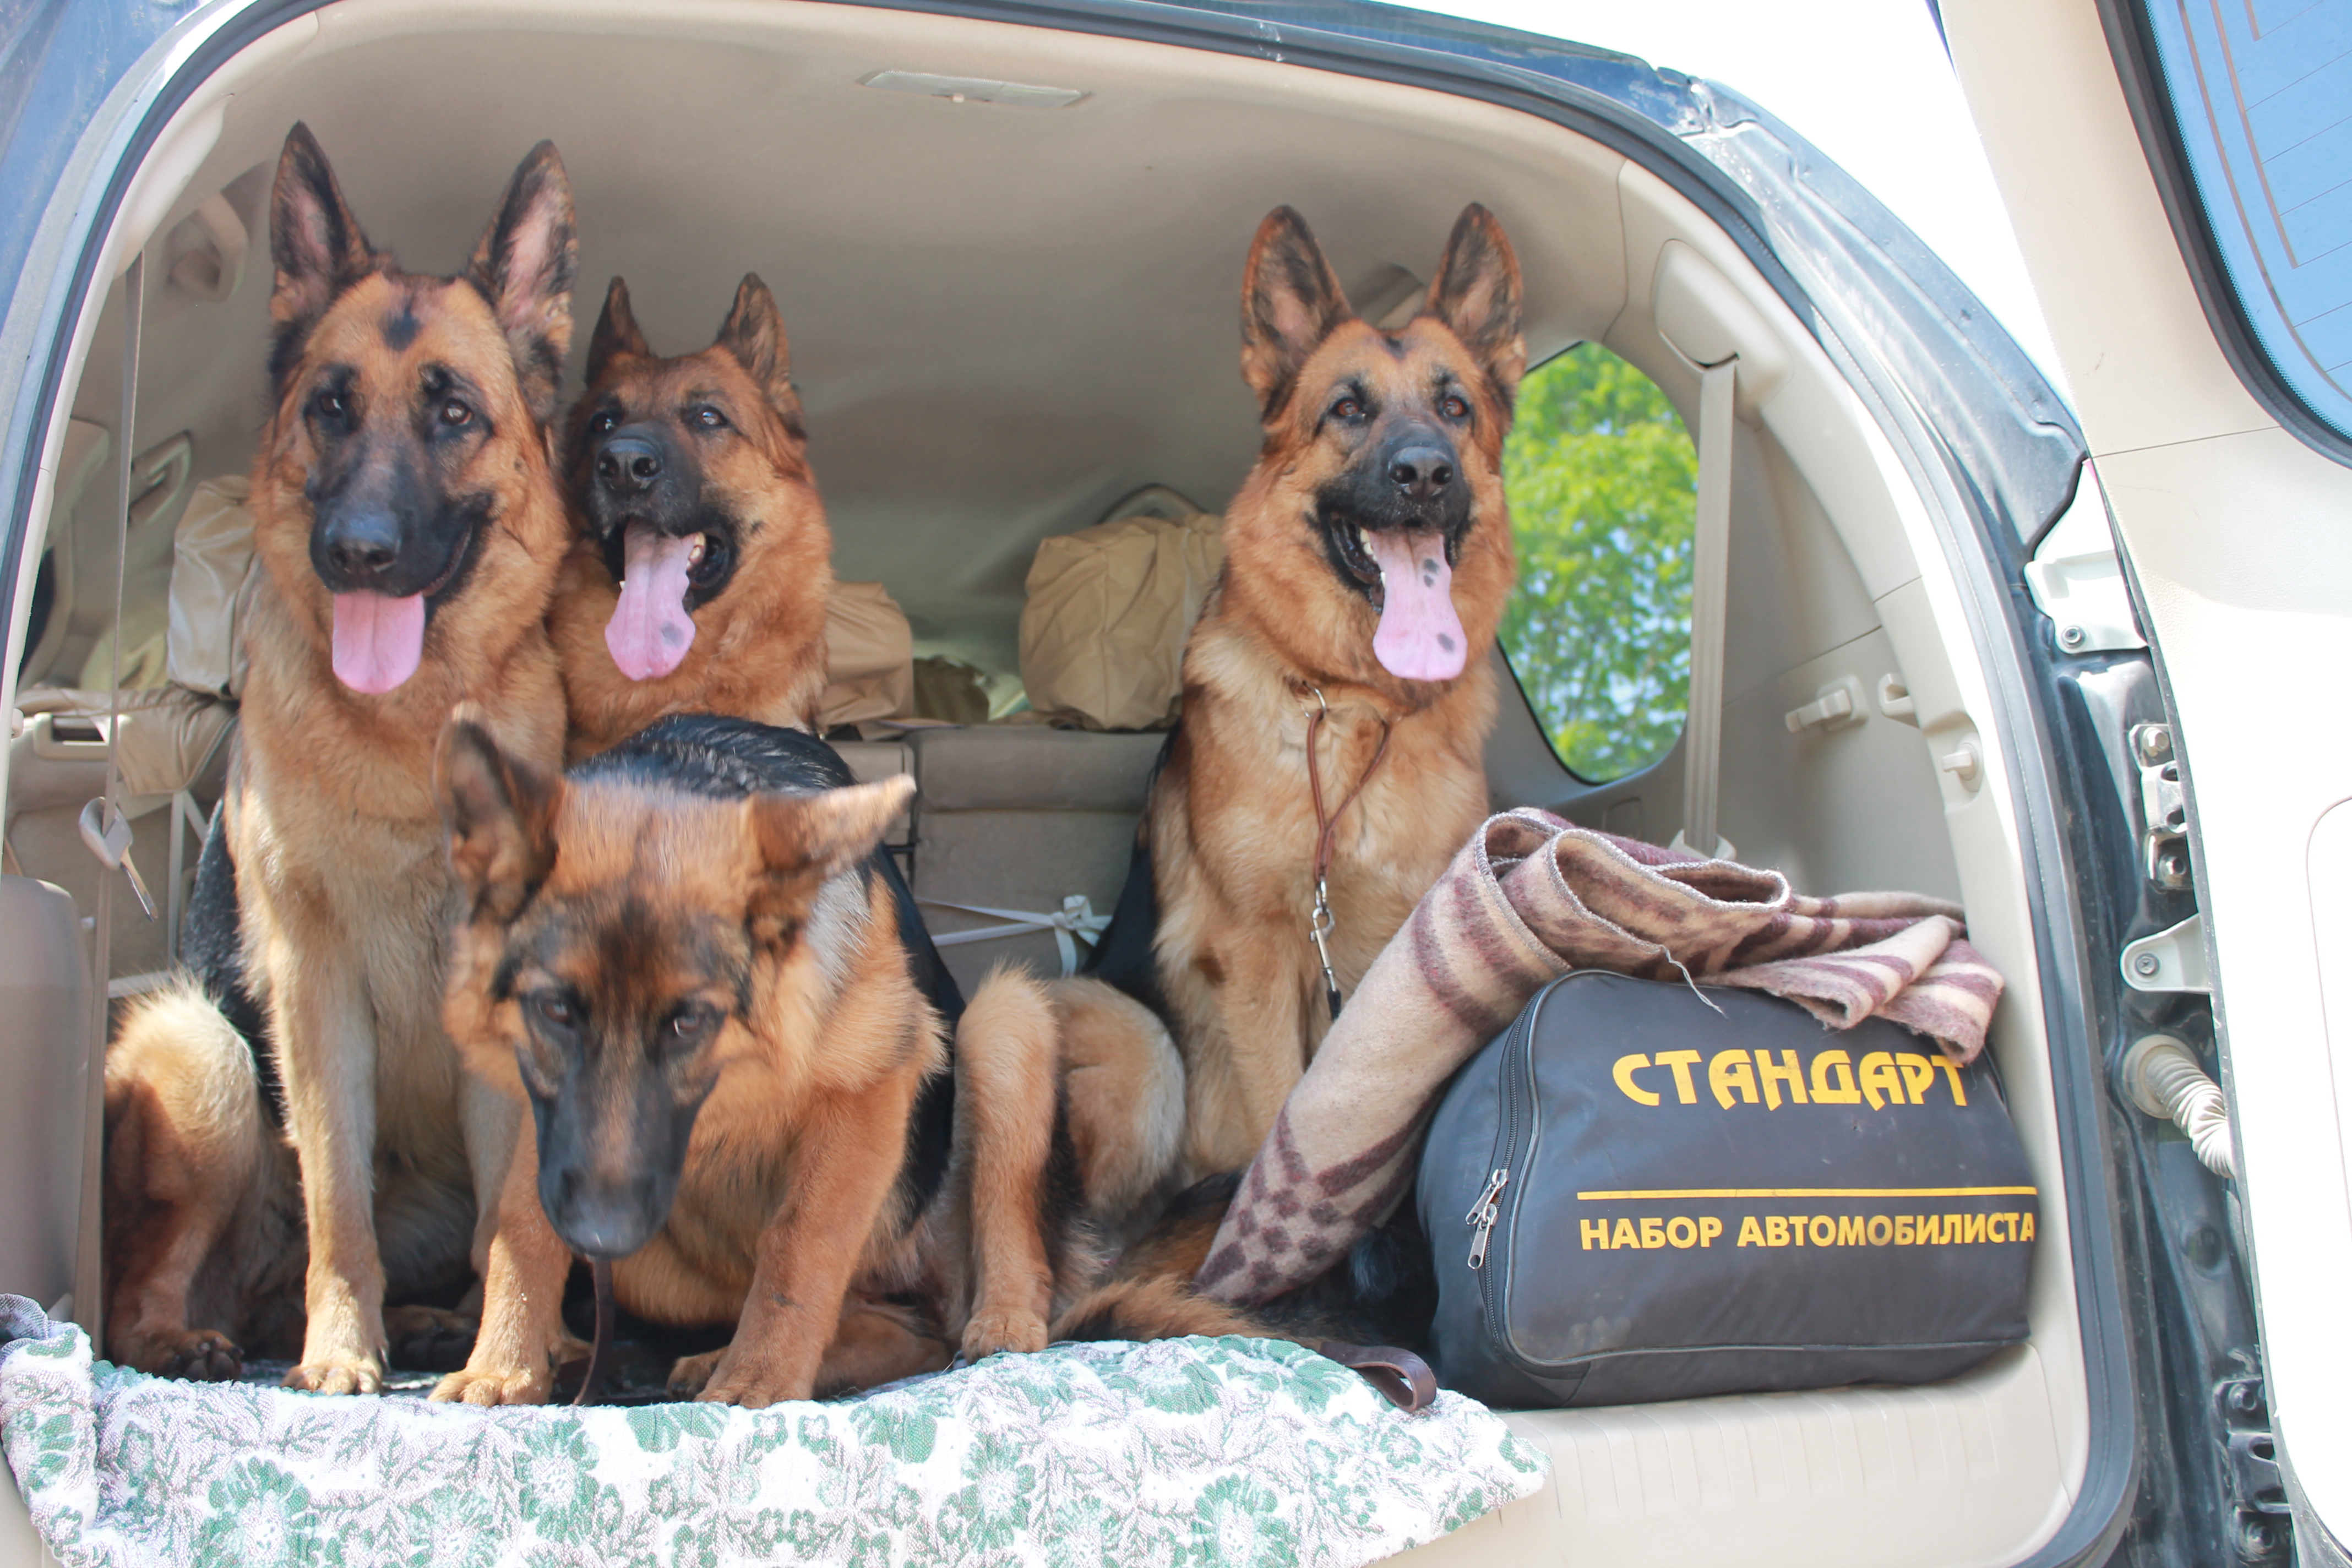
dogs, dog, german shepherd dog, dog breed, carnivore, fawn, companion dog, old german shepherd dog, herding dog, Dog supply, snout, sporting group, king shepherd, canidae, east european shepherd, paw, guard dog, working dog, vehicle door, law enforcement, advertising, ancient dog breeds, giant dog breed, trunk